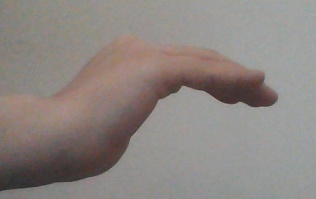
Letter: haa